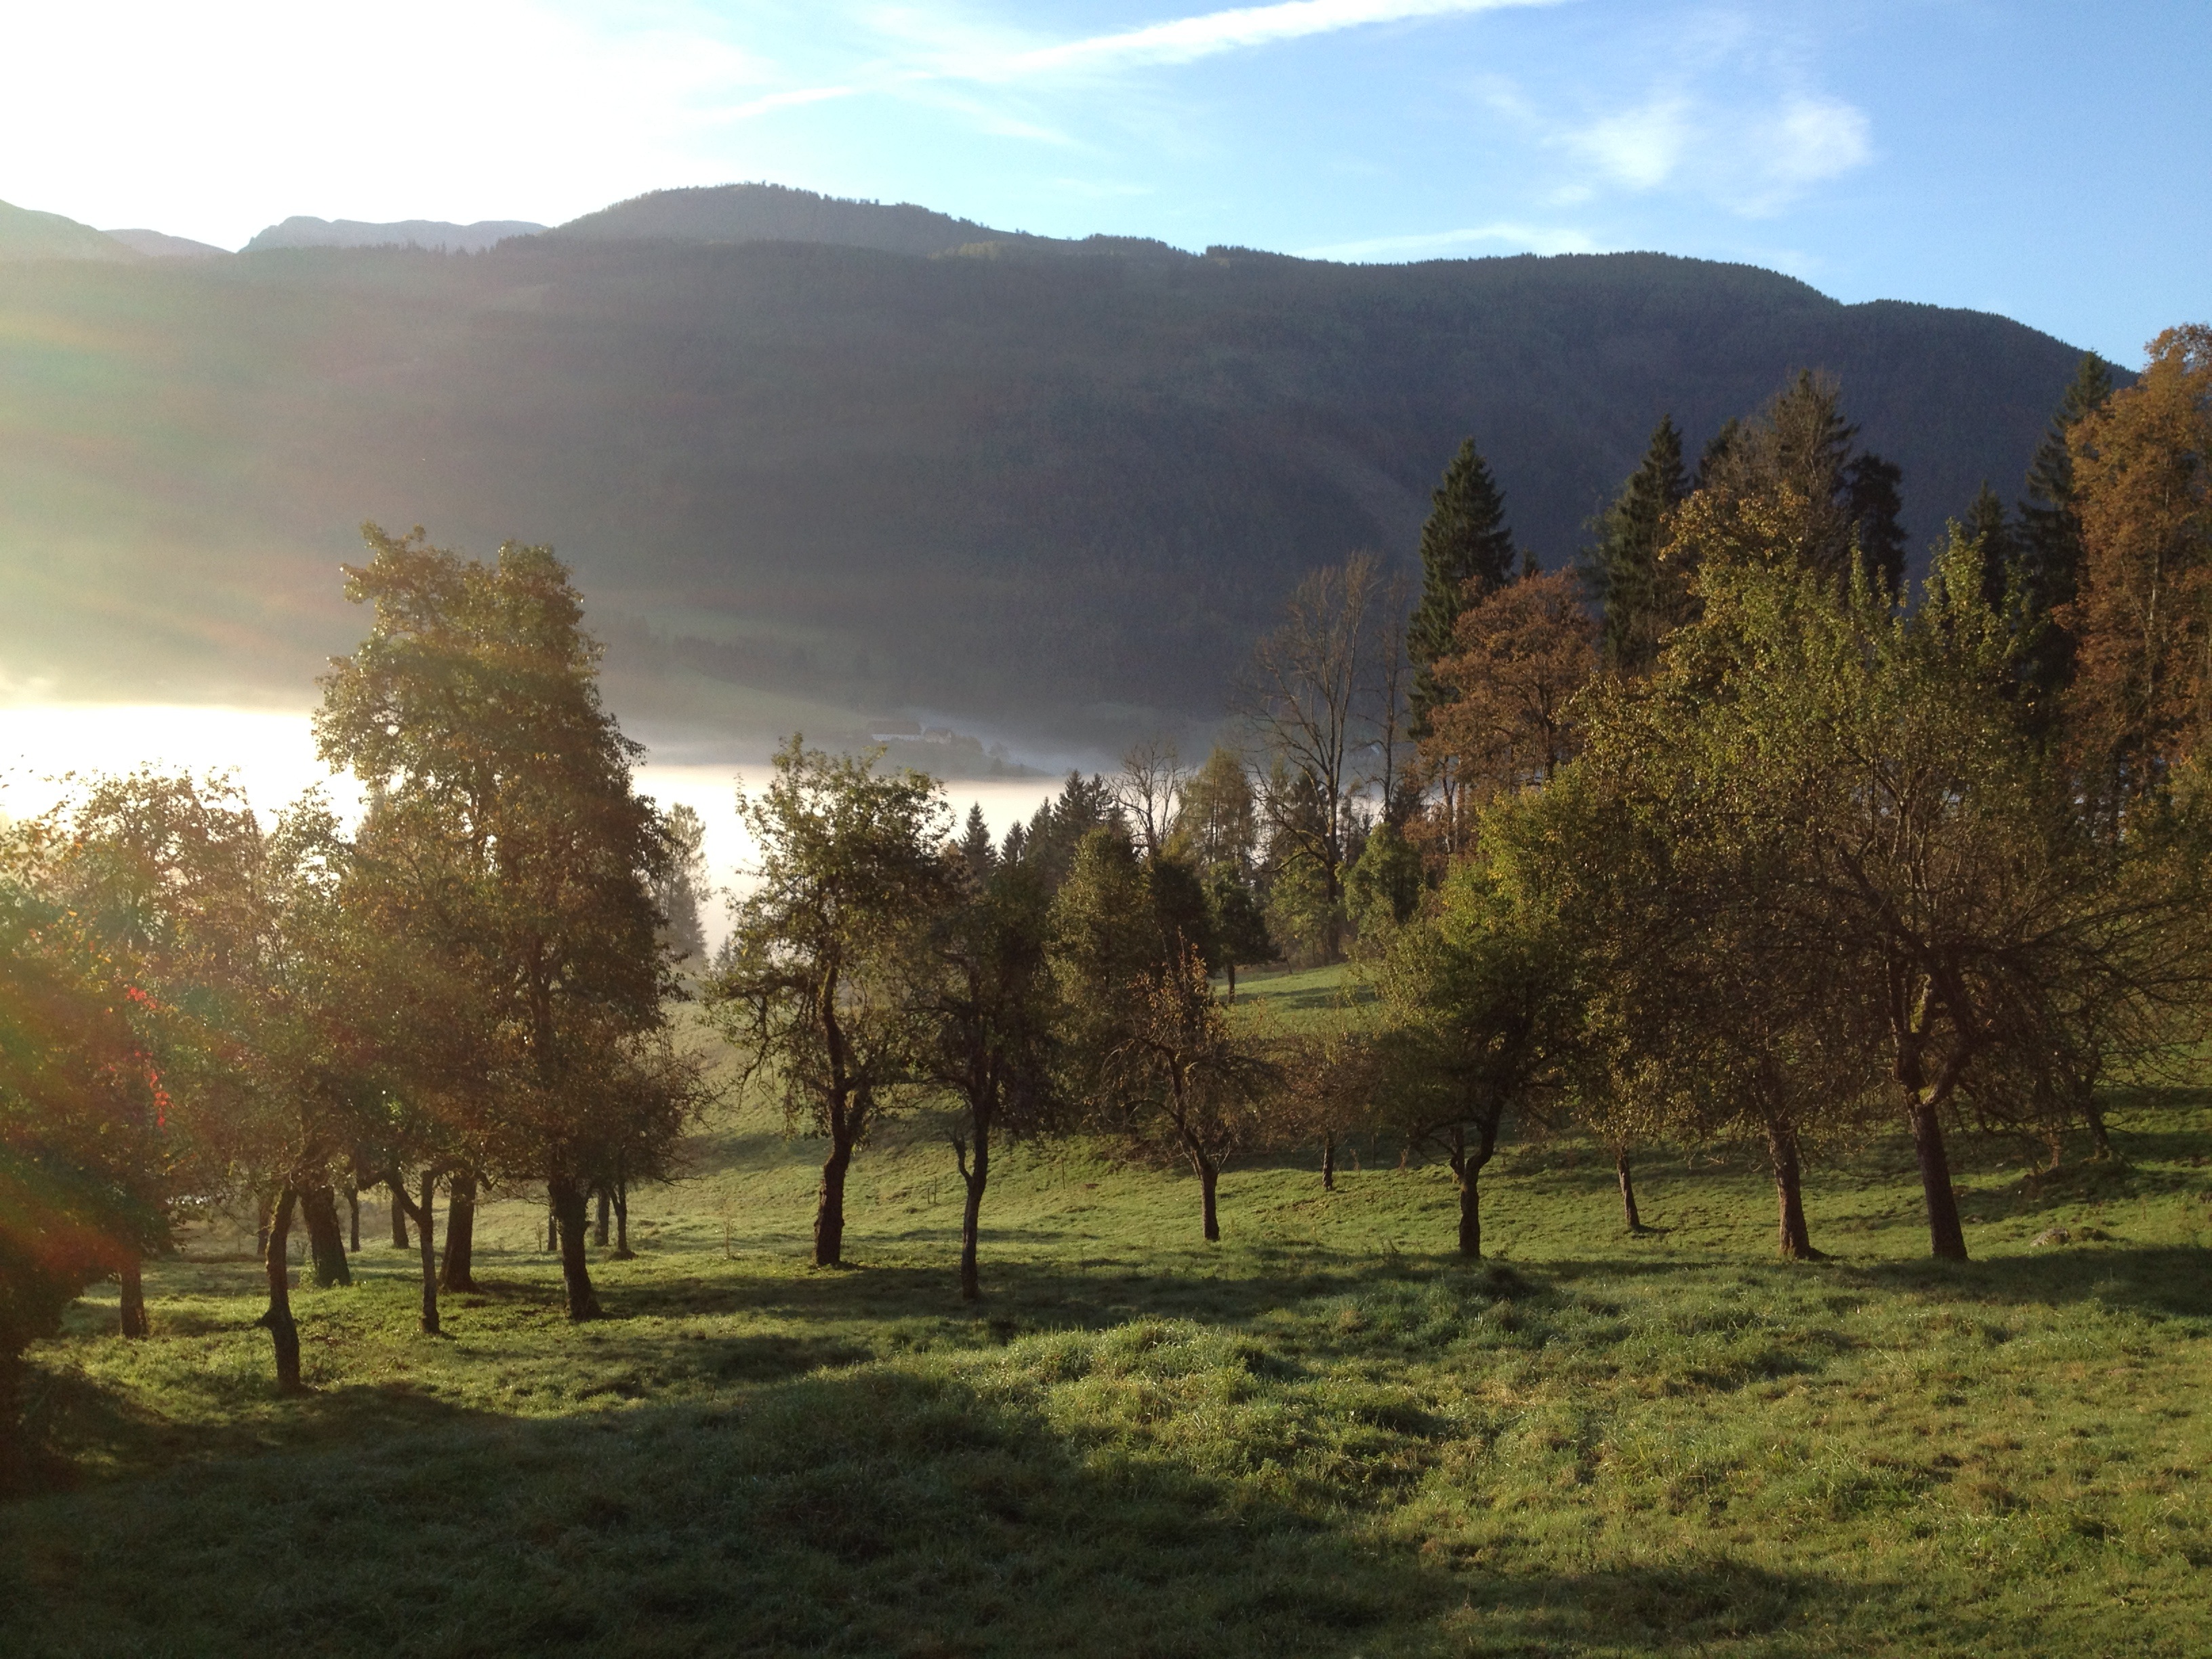
landscape, tree, nature, forest, wilderness, mountain, fog, meadow, morning, leaf, hill, lake, valley, mountain range, autumn, plateau, woodland, mood, ecosystem, rural area, natural environment, geographical feature, atmospheric phenomenon, woody plant, mountainous landforms